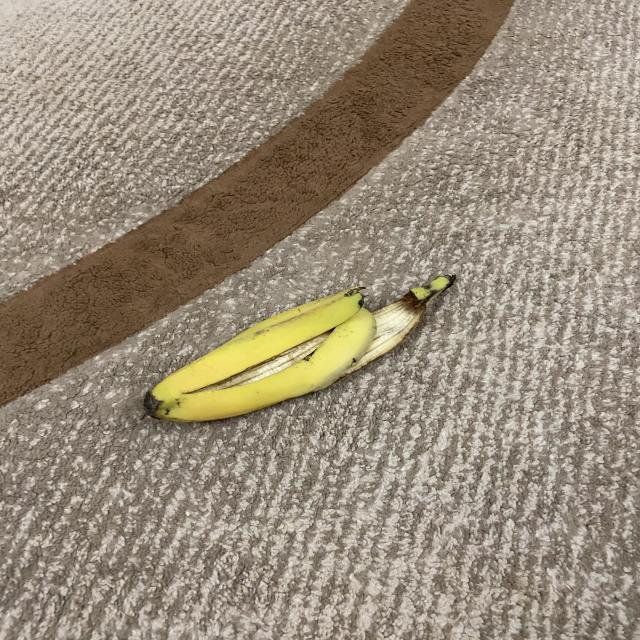
Label: bananas